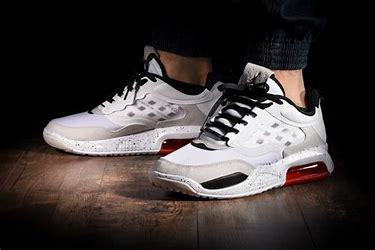
Brand: Jordan
Model: Max 200